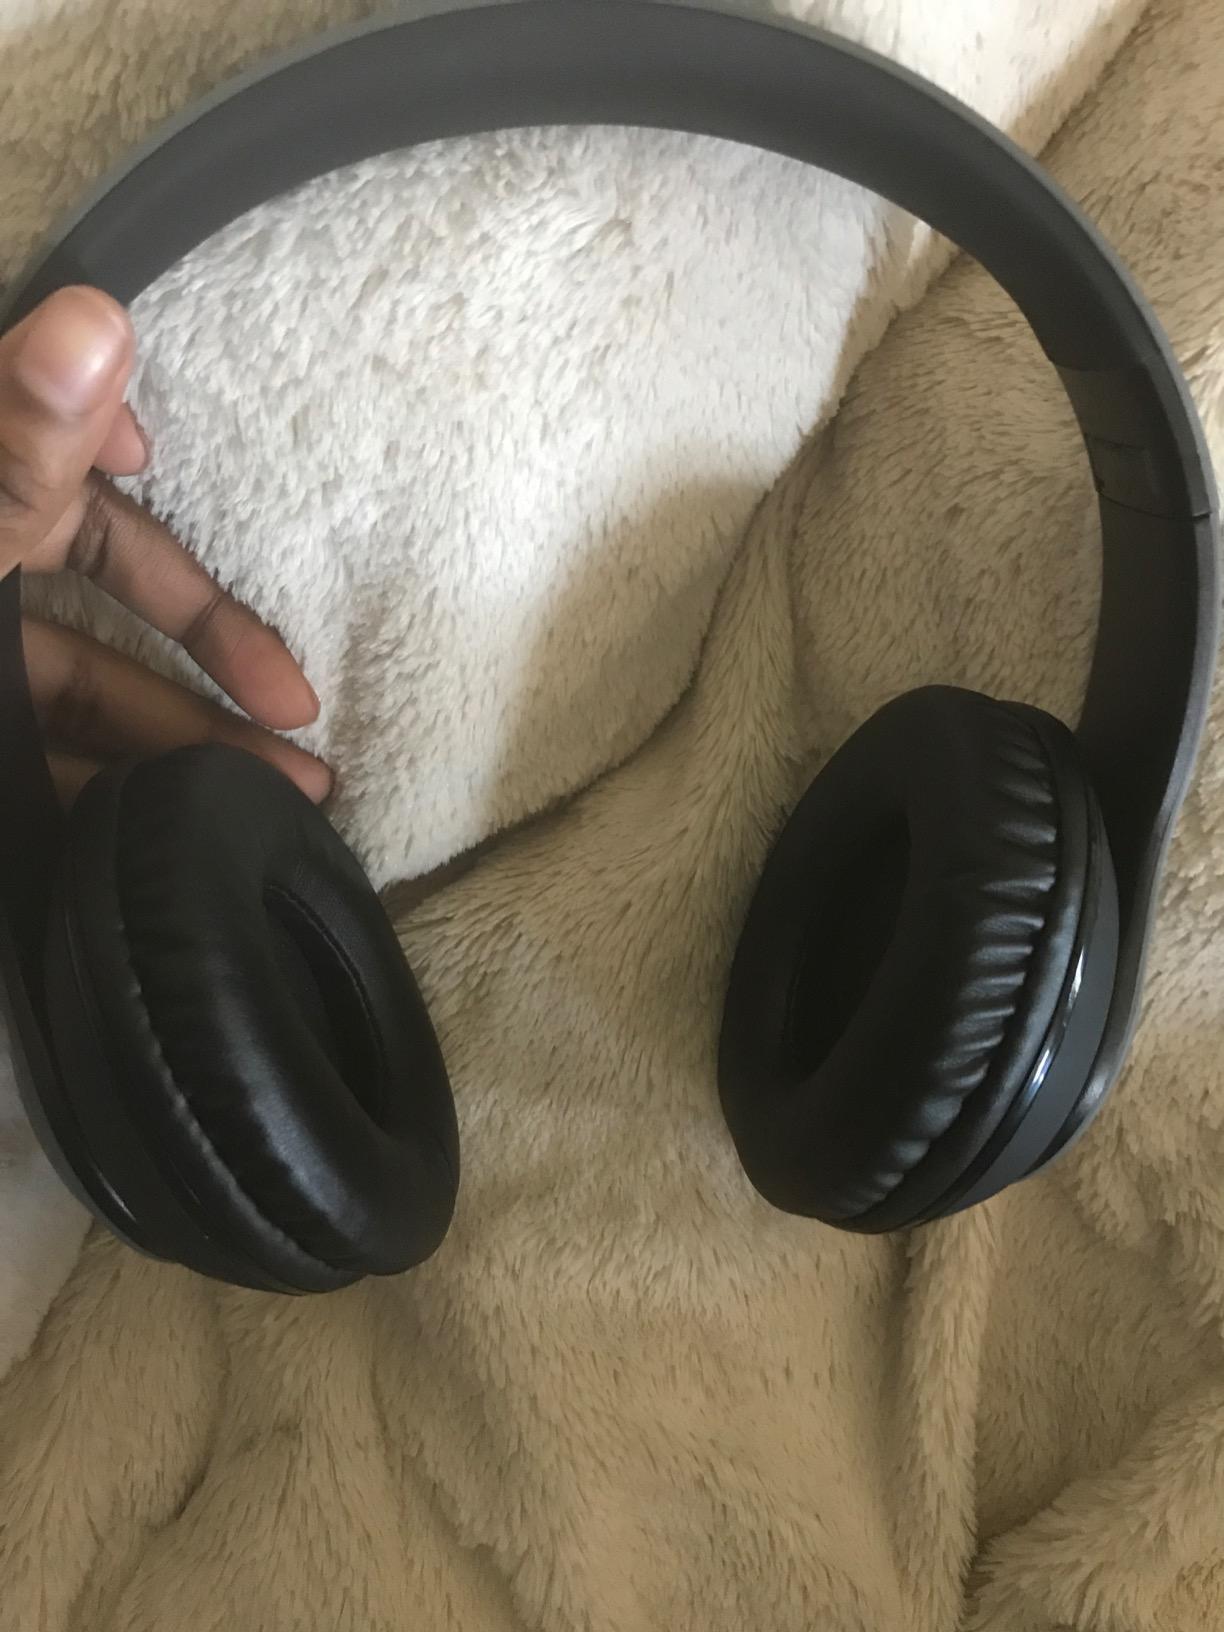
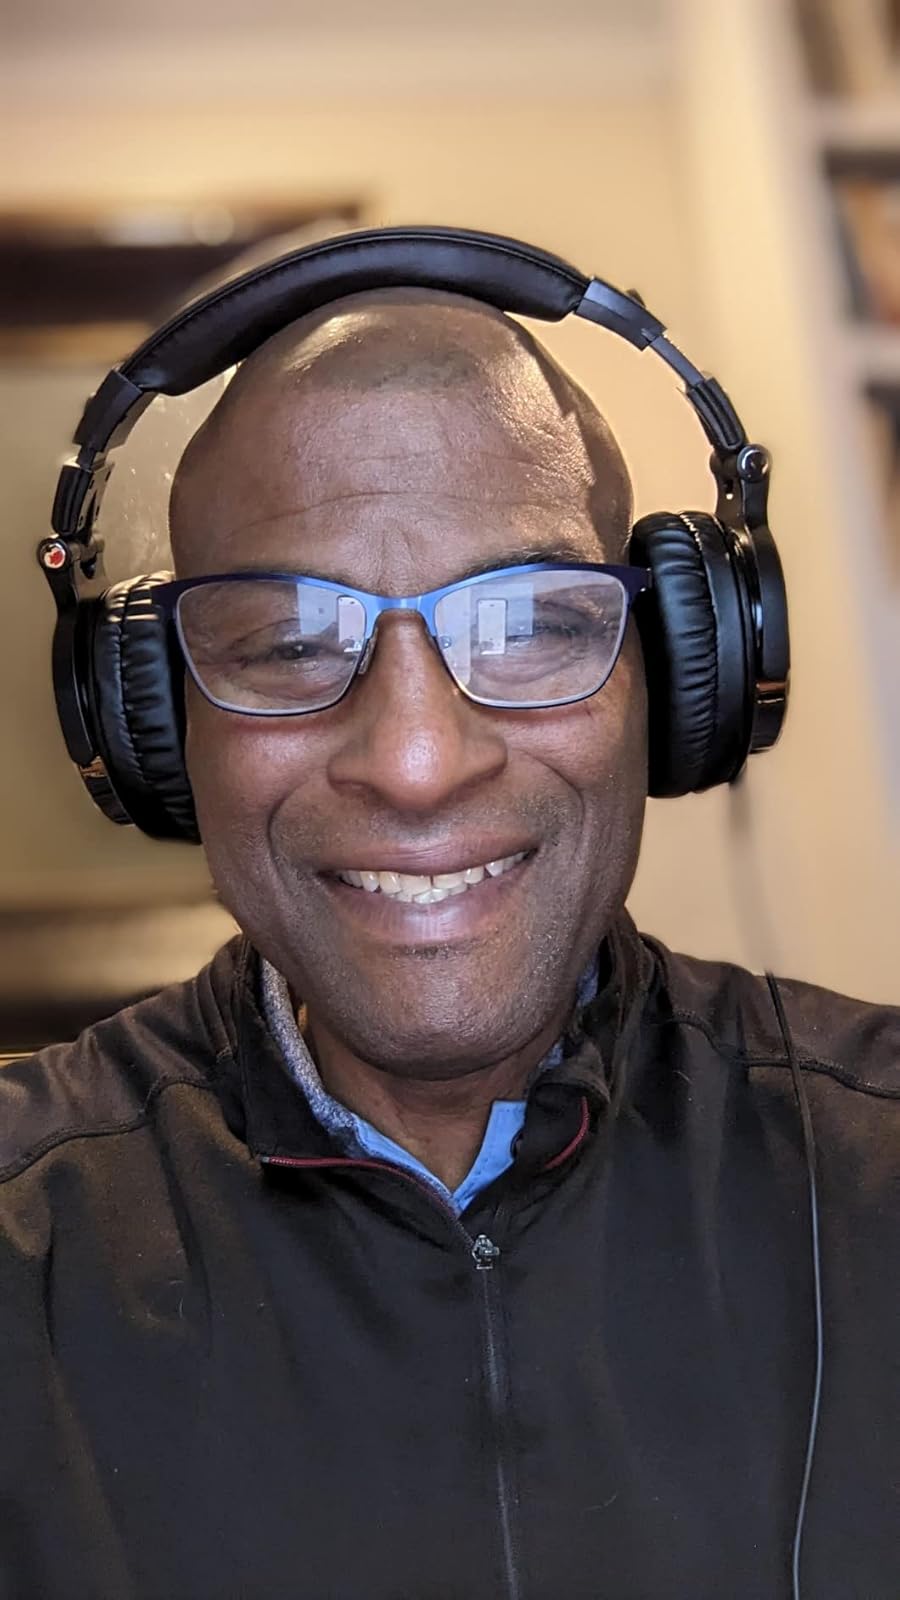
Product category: headphones
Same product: no